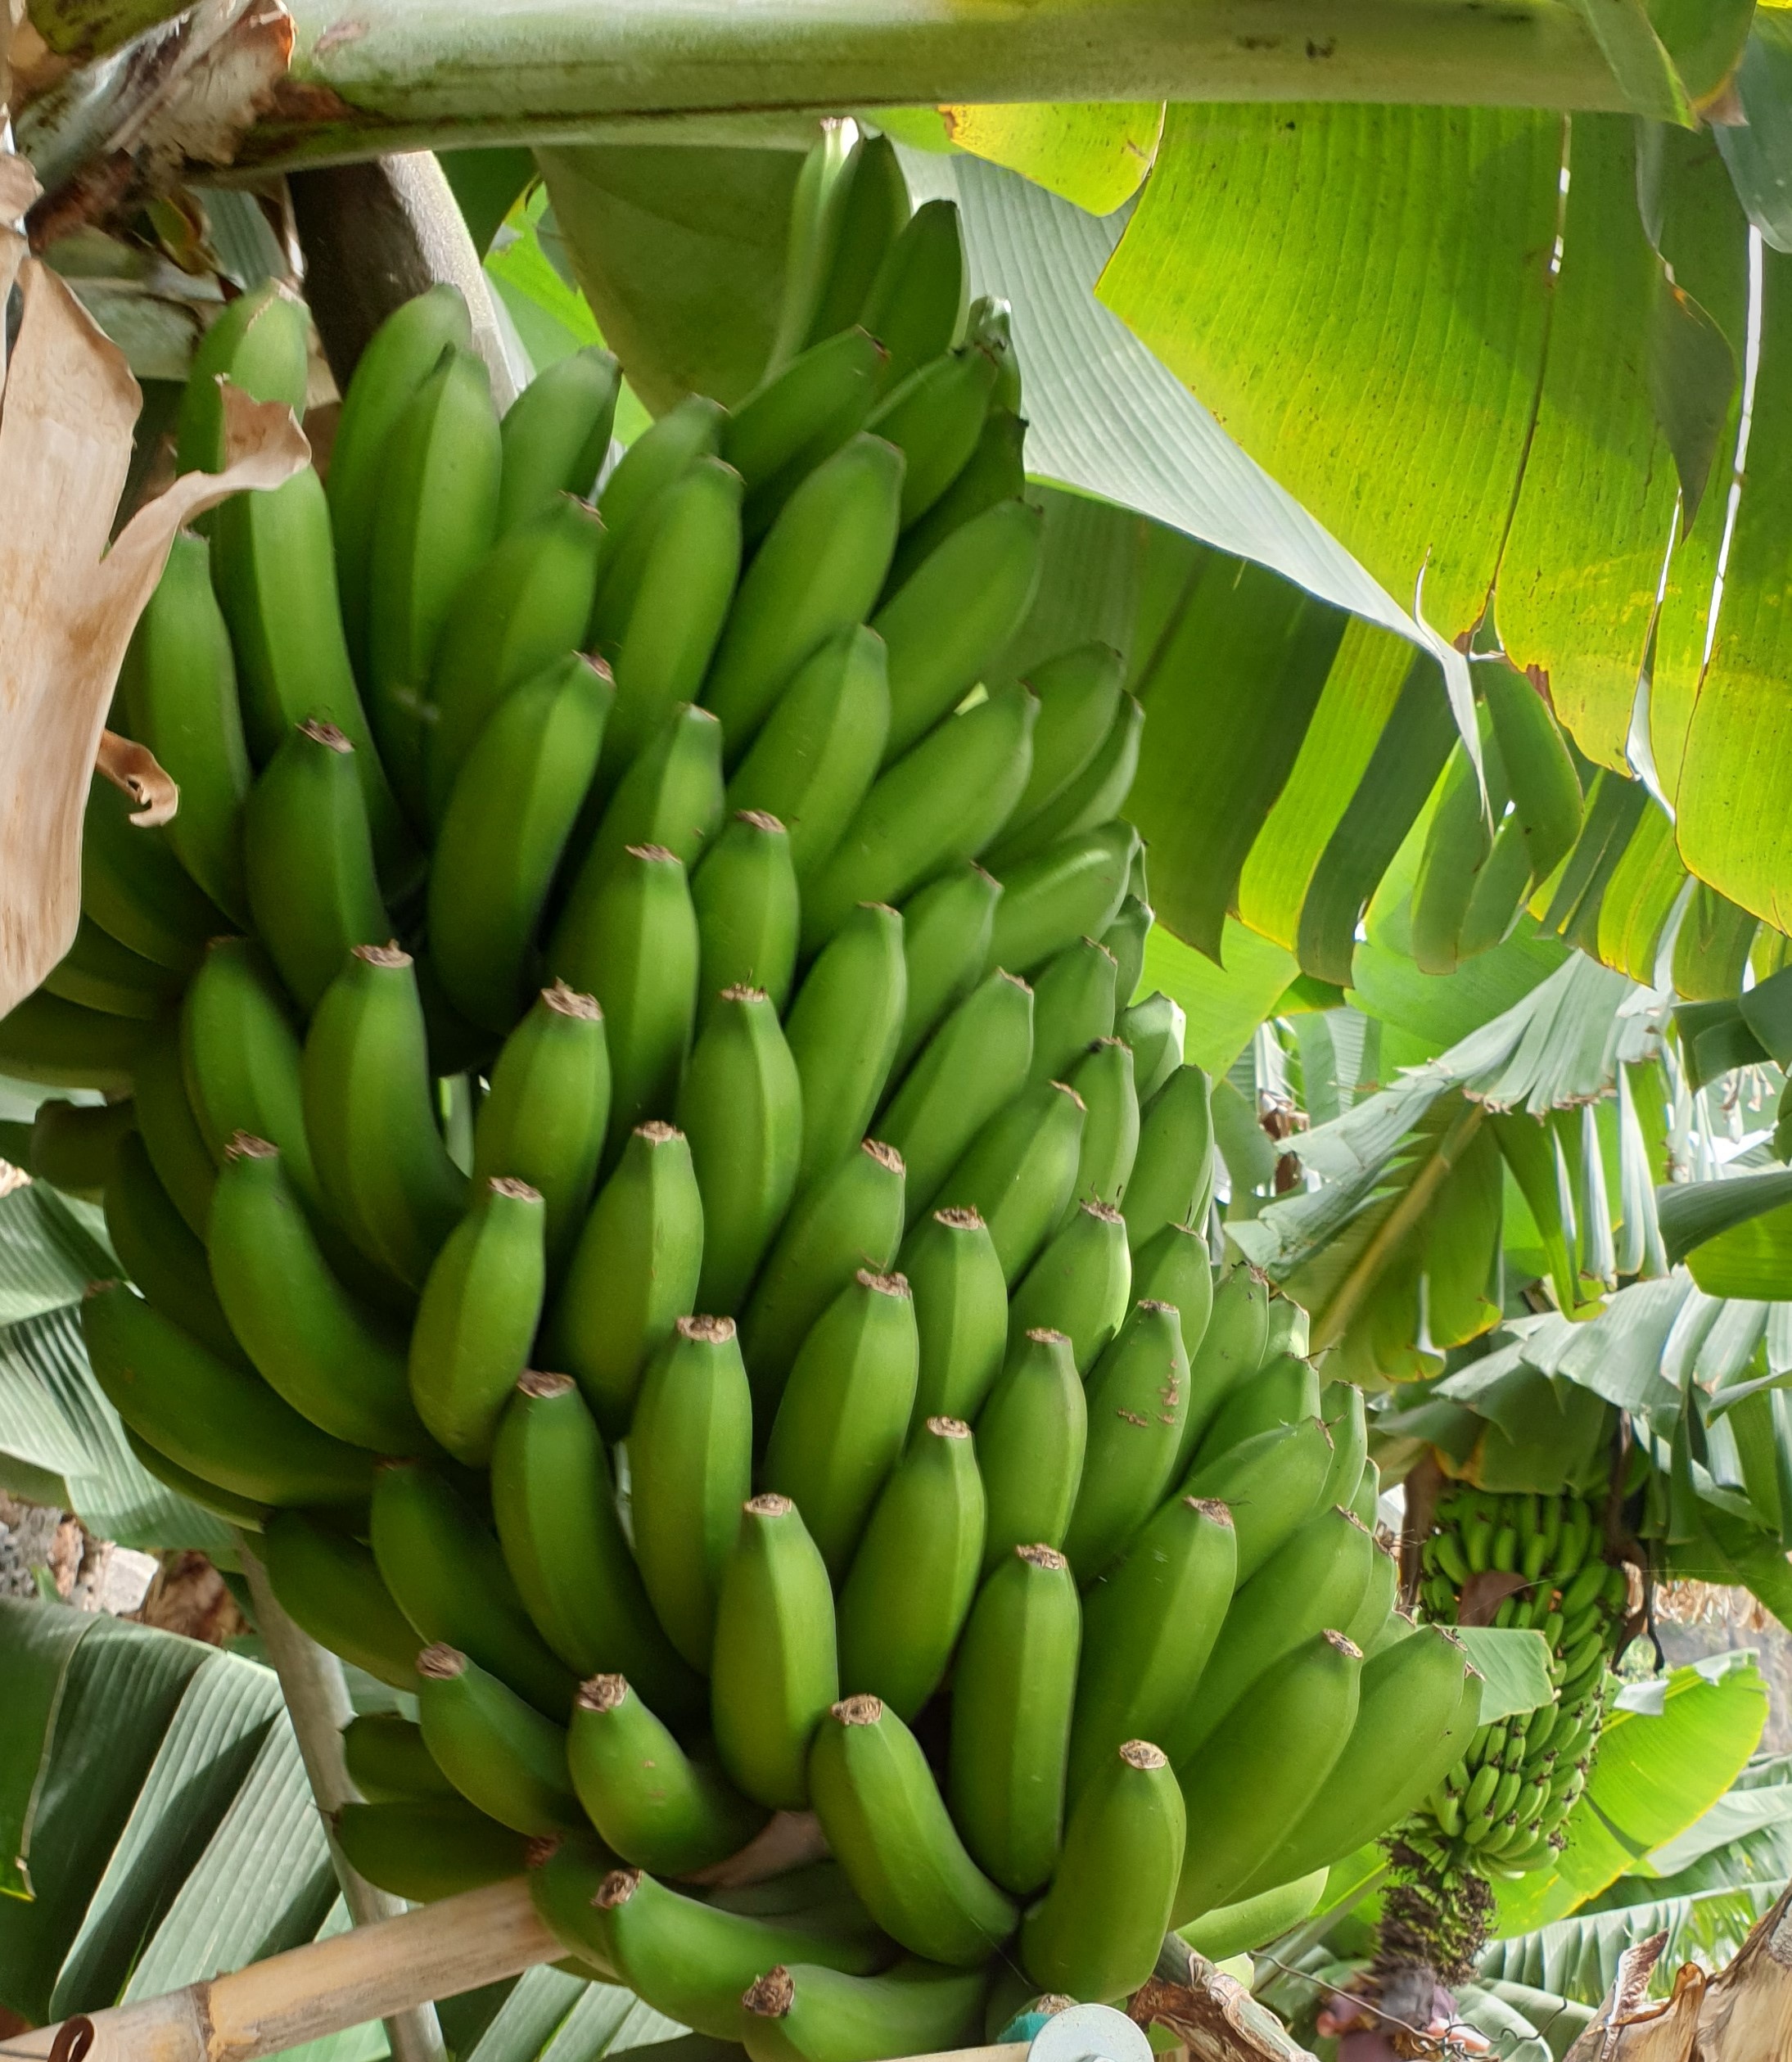
Label: Cut